Bobby Rowe (ice hockey)

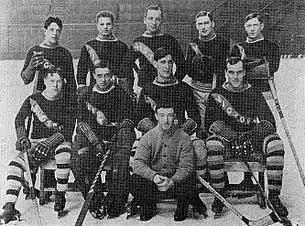
Rowe, in the upper left corner, with the Victoria Aristocrats.

Robert Price "Stubby" Rowe (August 19, 1885 – September 21, 1948) was a Canadian professional ice hockey player whose career spanned the early years of organized professional hockey in North America. Born in Heathcote, Ontario, Rowe played a total of 257 games in the Pacific Coast Hockey Association (PCHA), 25 games in the National Hockey Association (NHA), and four games in the newly formed National Hockey League (NHL), making him one of the few players to have competed in all three of the major leagues of his era.